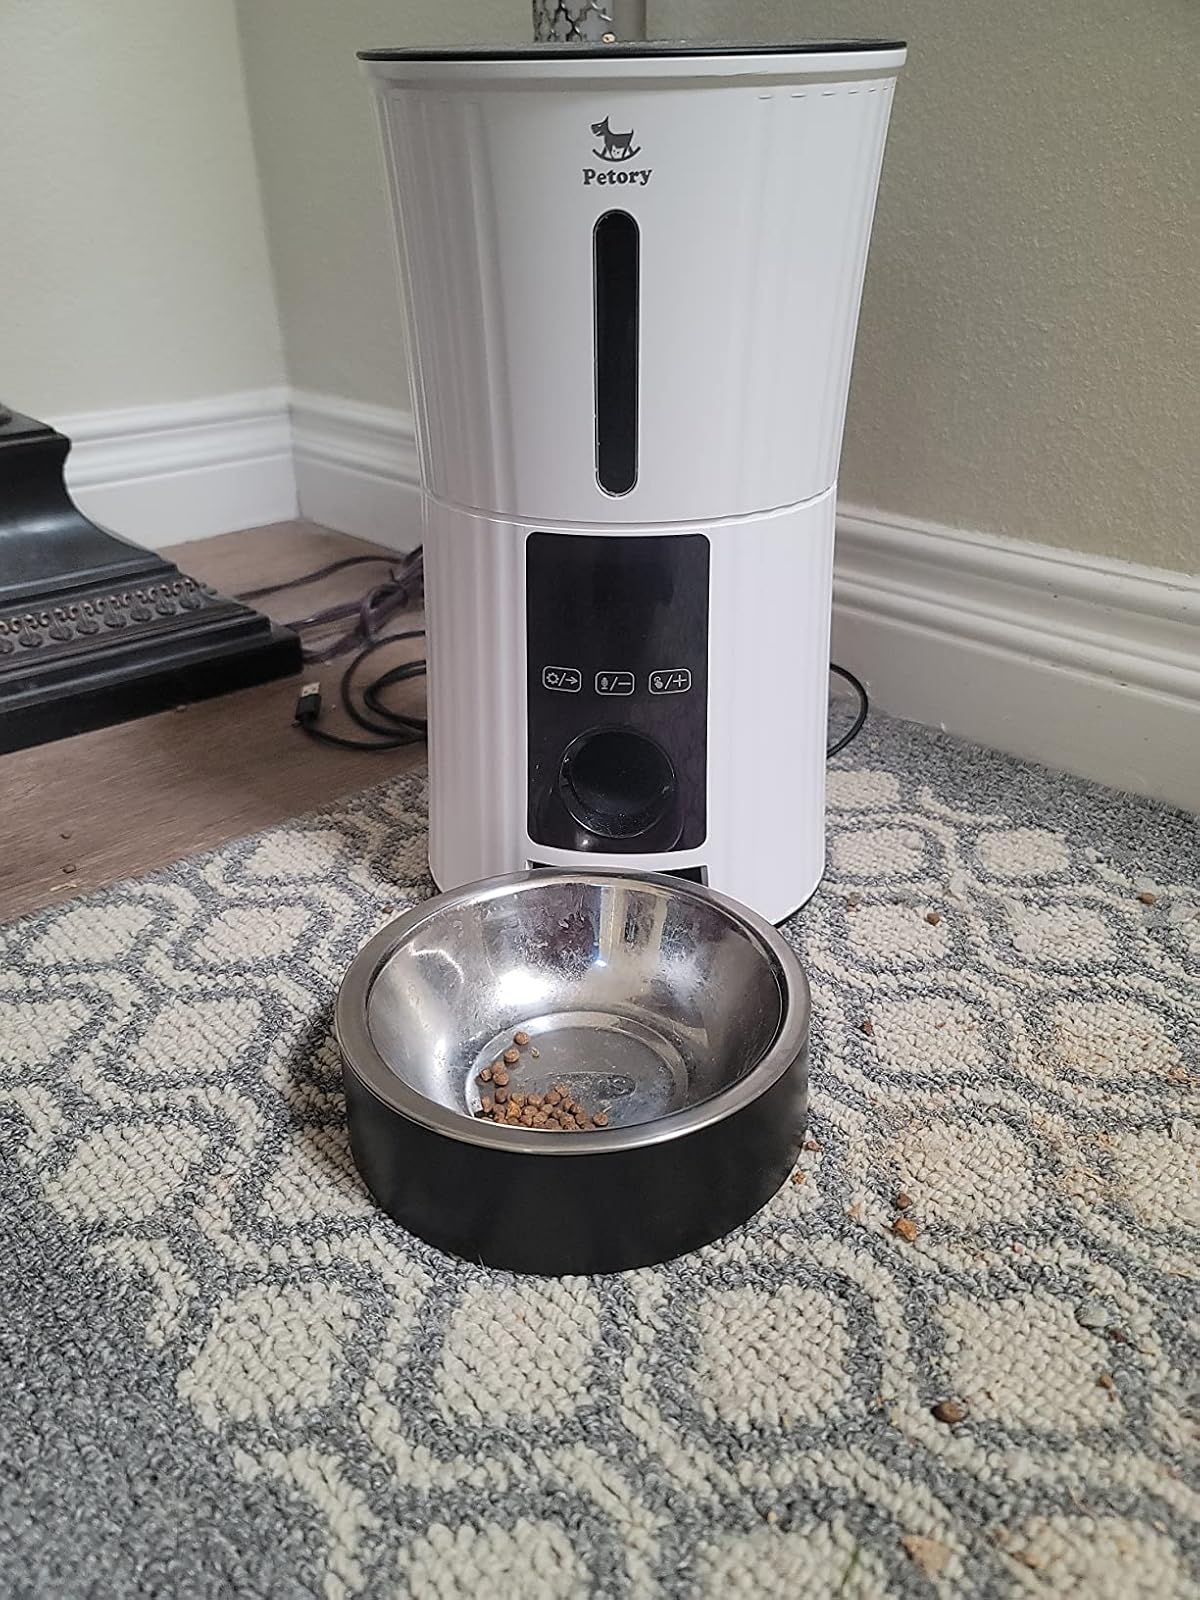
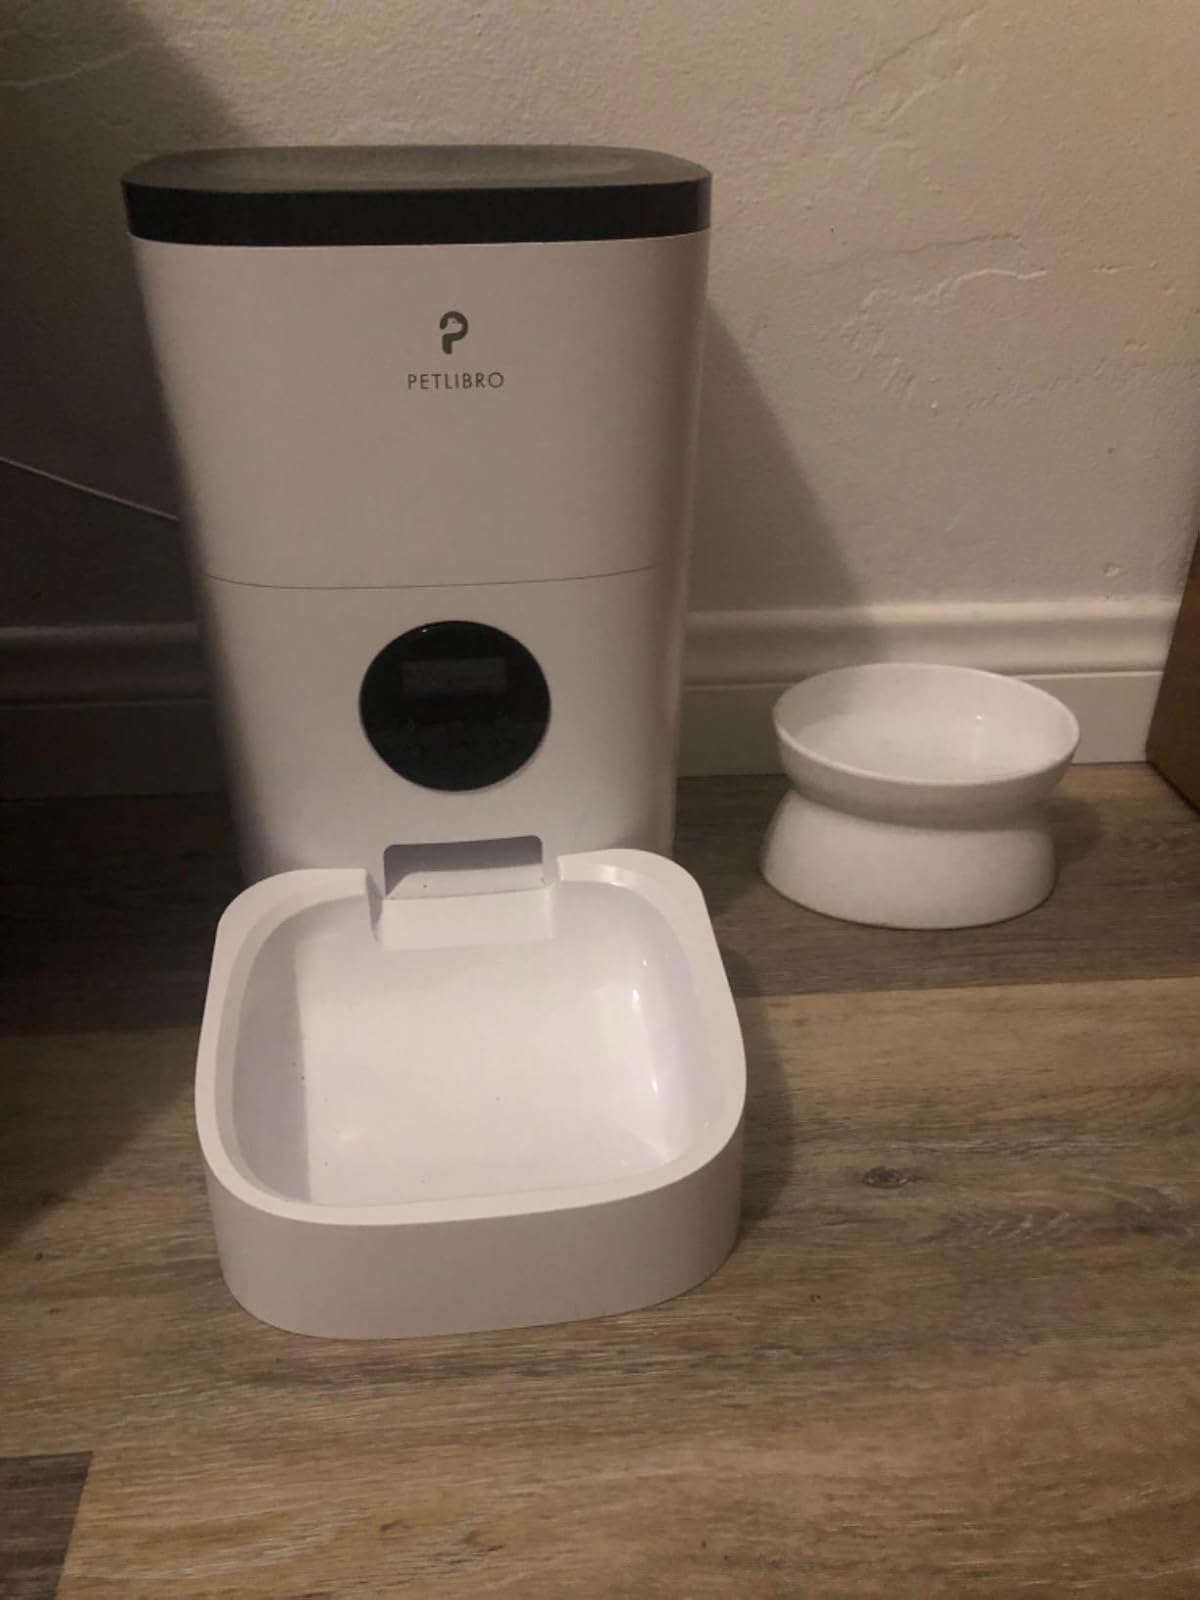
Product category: items_feeder
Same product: no